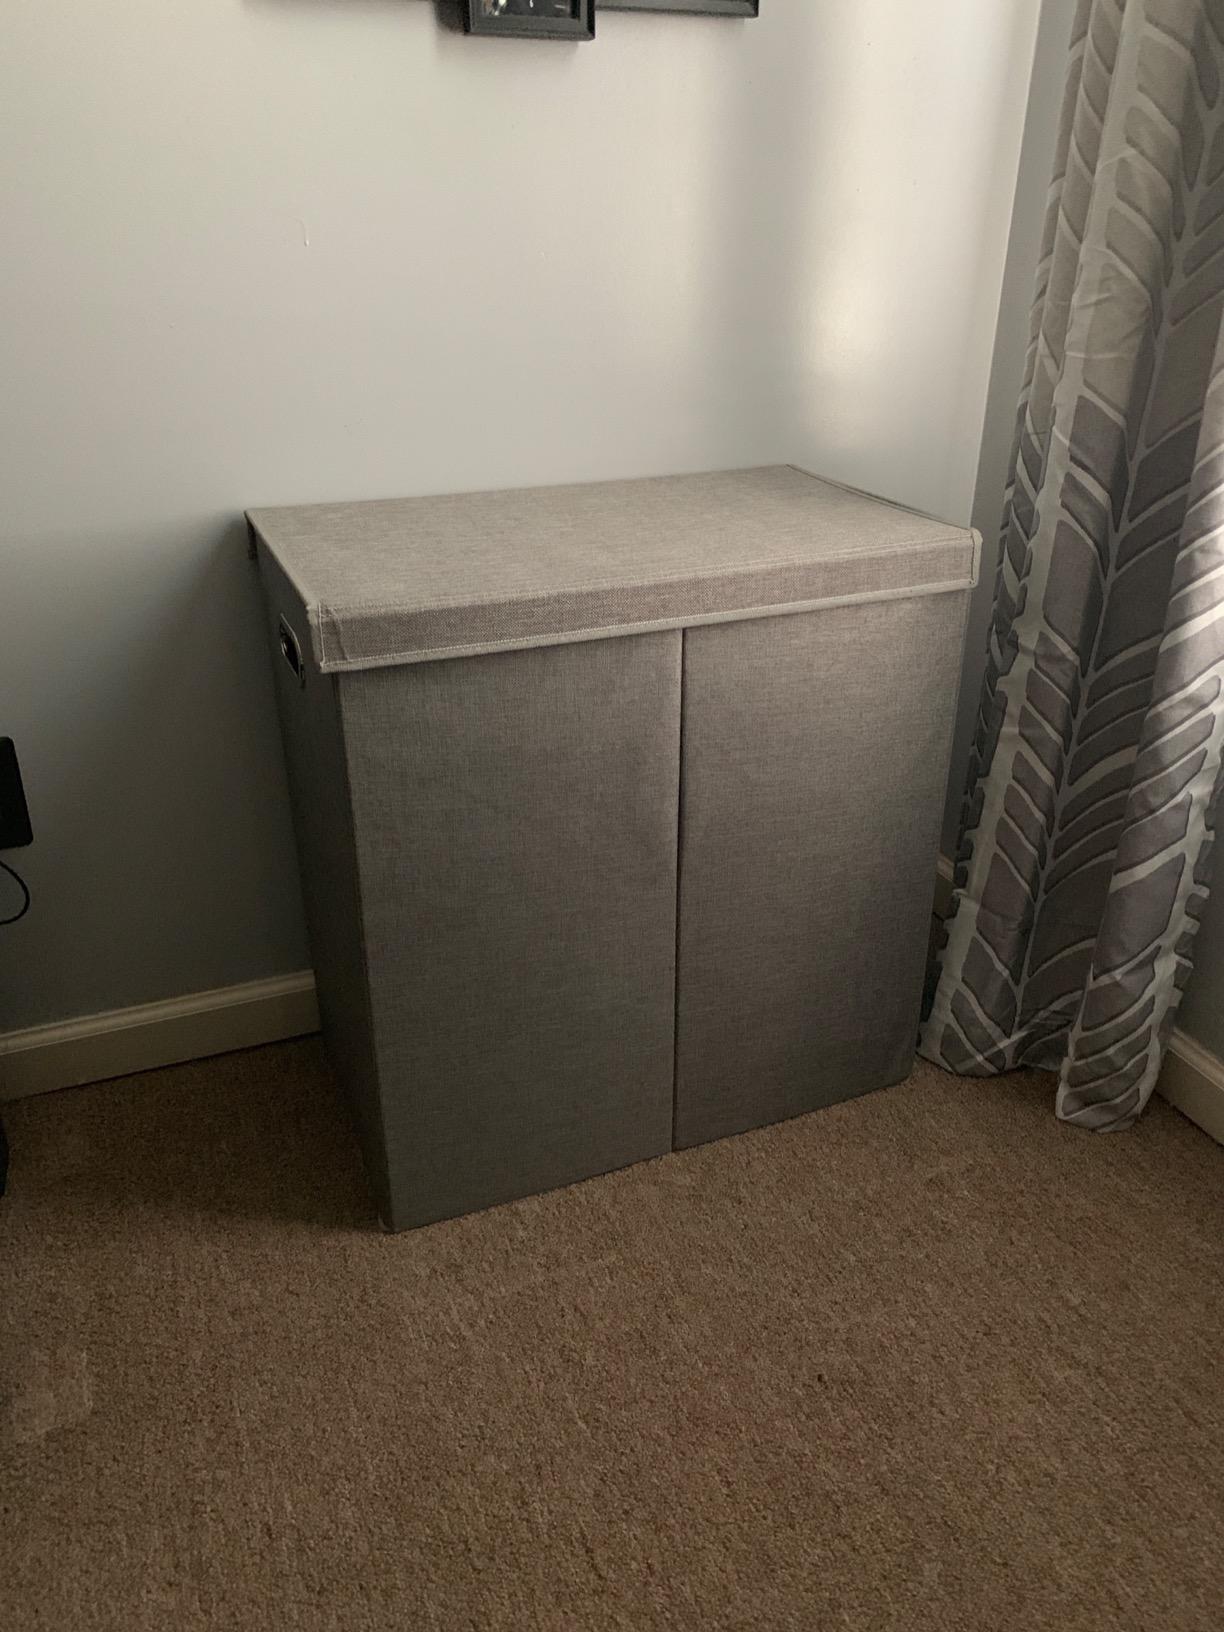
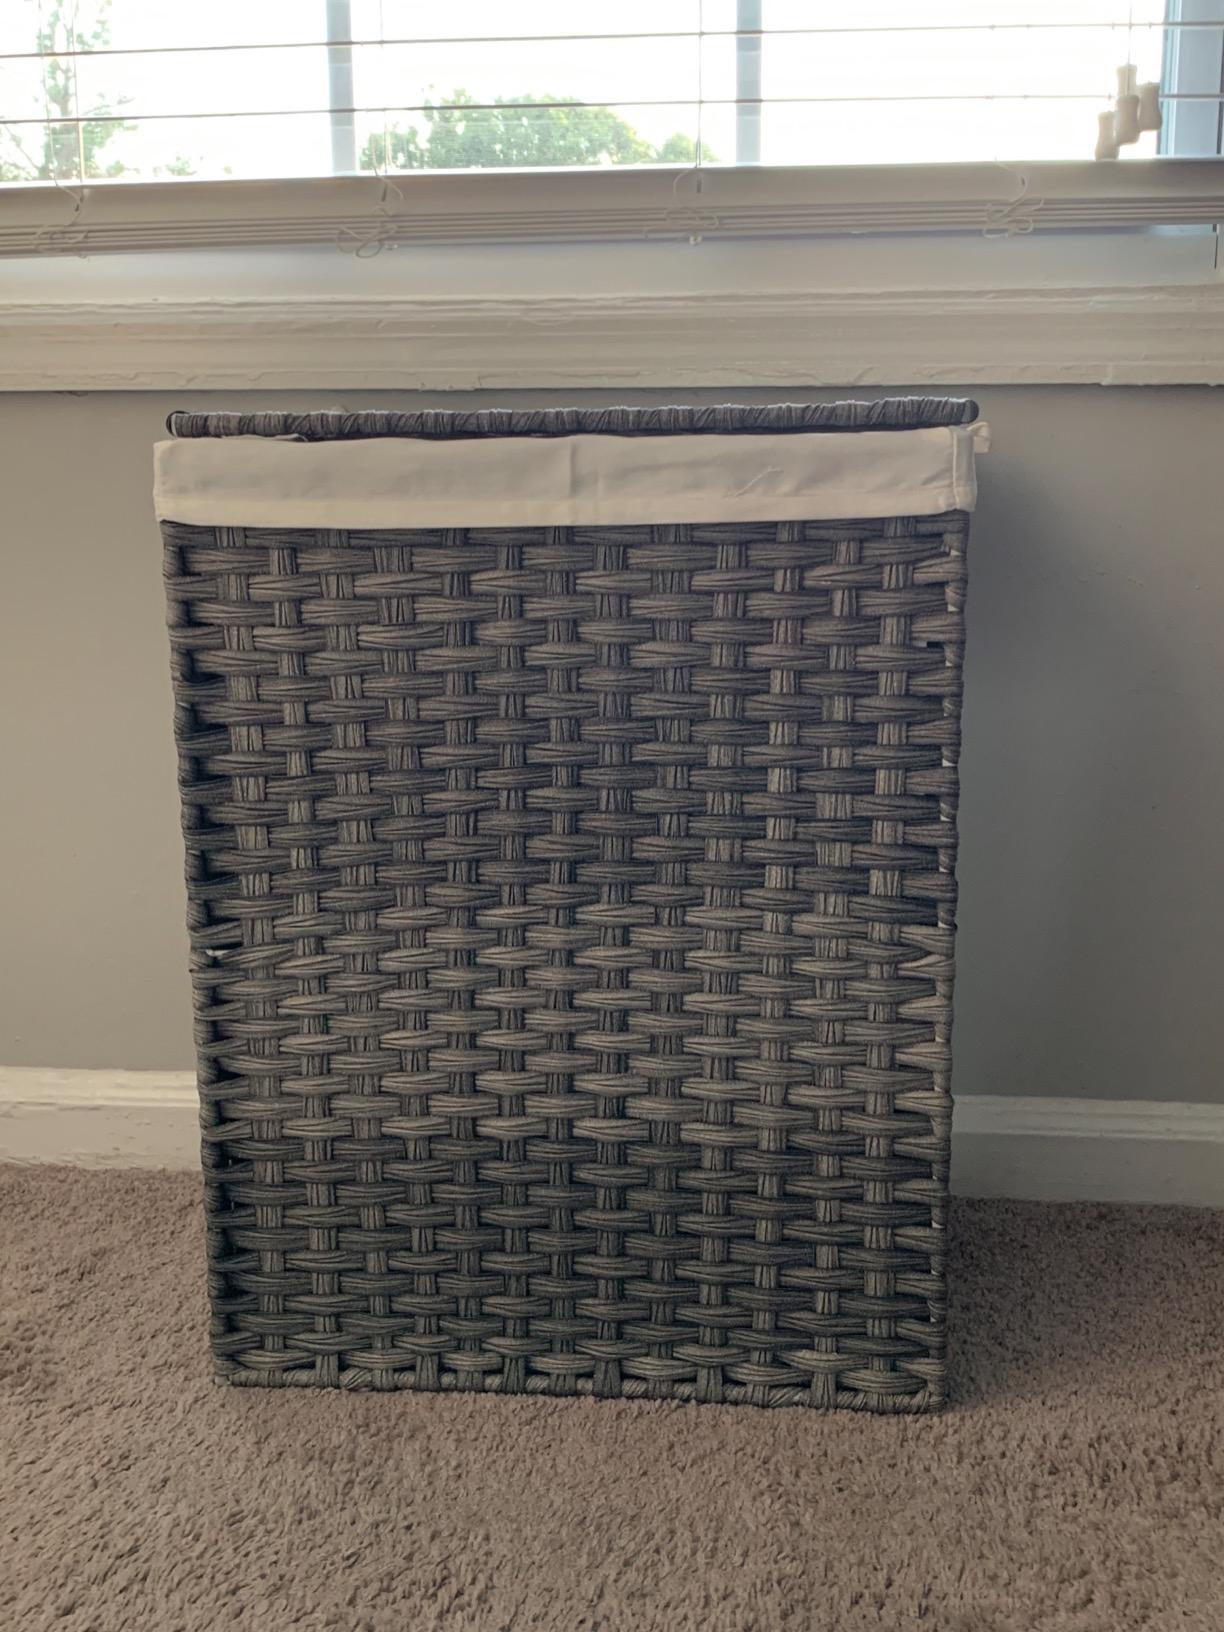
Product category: items_hamper
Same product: no